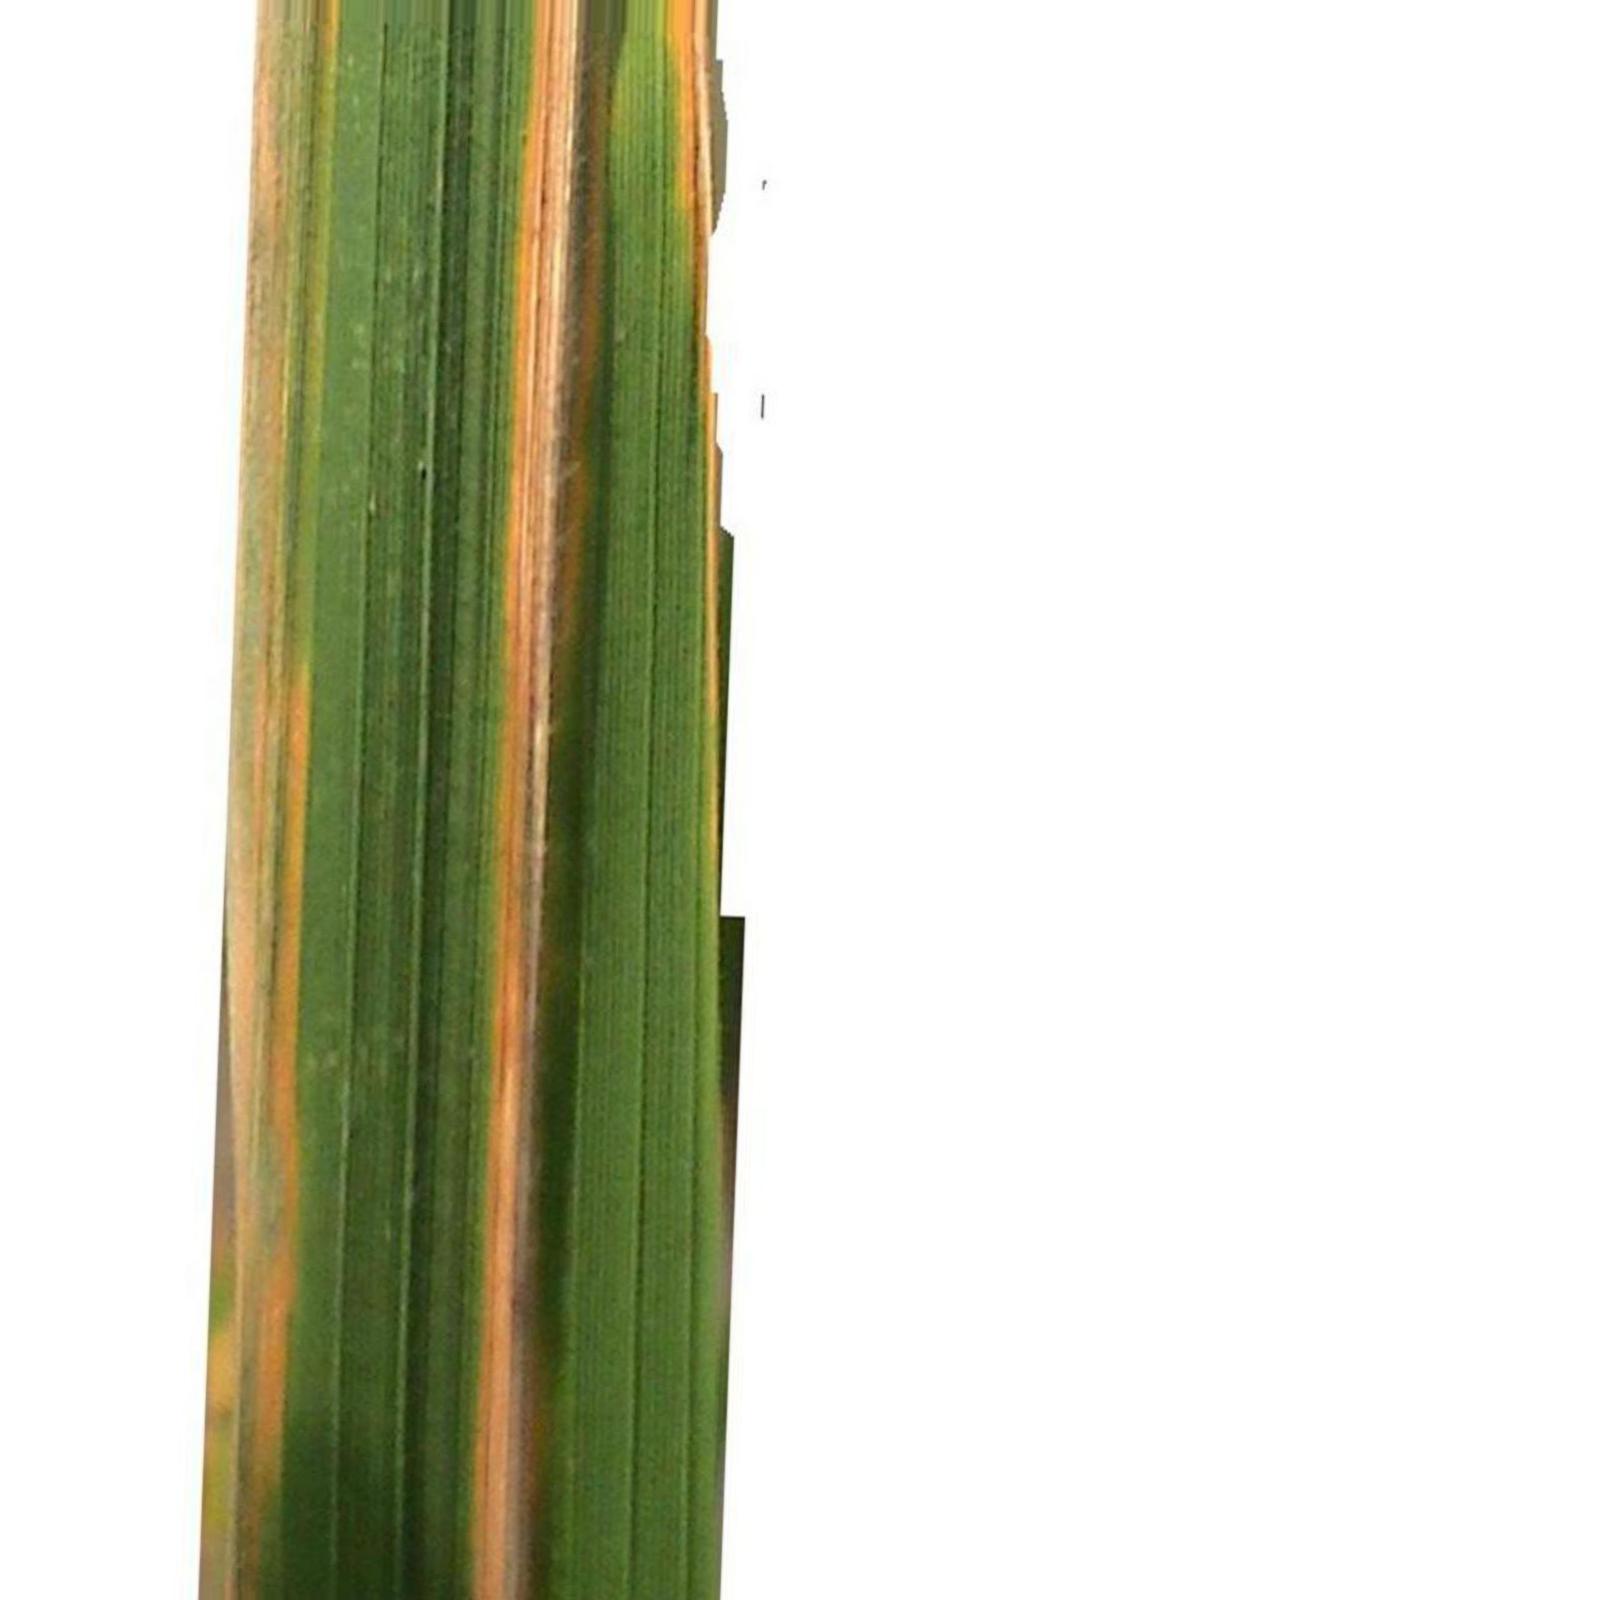
Nhãn: Bệnh Bạc lá (Bacterial leaf blight)